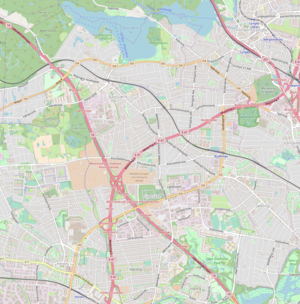
Mørkhøjgård
Mørkhøjgårds placering i Gladsaxe Kommune.
Mørkhøjgård ligger i Gladsaxe
Kort over Gladsaxe Kommune fra OpenStreetMap Kortets geografiske grænser: N: 55.7778° S: 55.7167° W: 12.4153° E: 12.5222°
Mørkhøjgård er navnet på en tidligere hovedgård i landsbyen Mørkhøj, der i dag er en del af Gladsaxe vest for København på Sjælland.